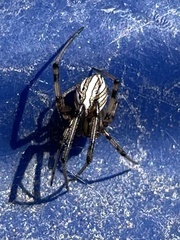
Species: Lactrodectus_hesperus